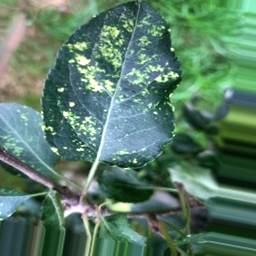
Label: Apple_Mosaic